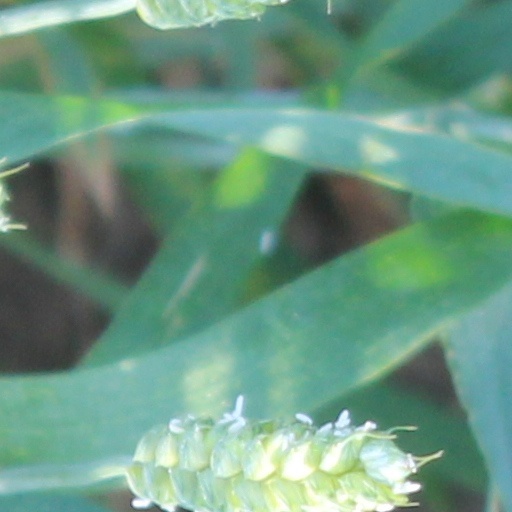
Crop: wheat